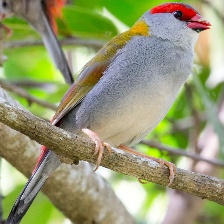
Species: RED BROWED FINCH
Scientific name: NEOCHMIA TEMPORALIS
ImageNet parent category: house_finch